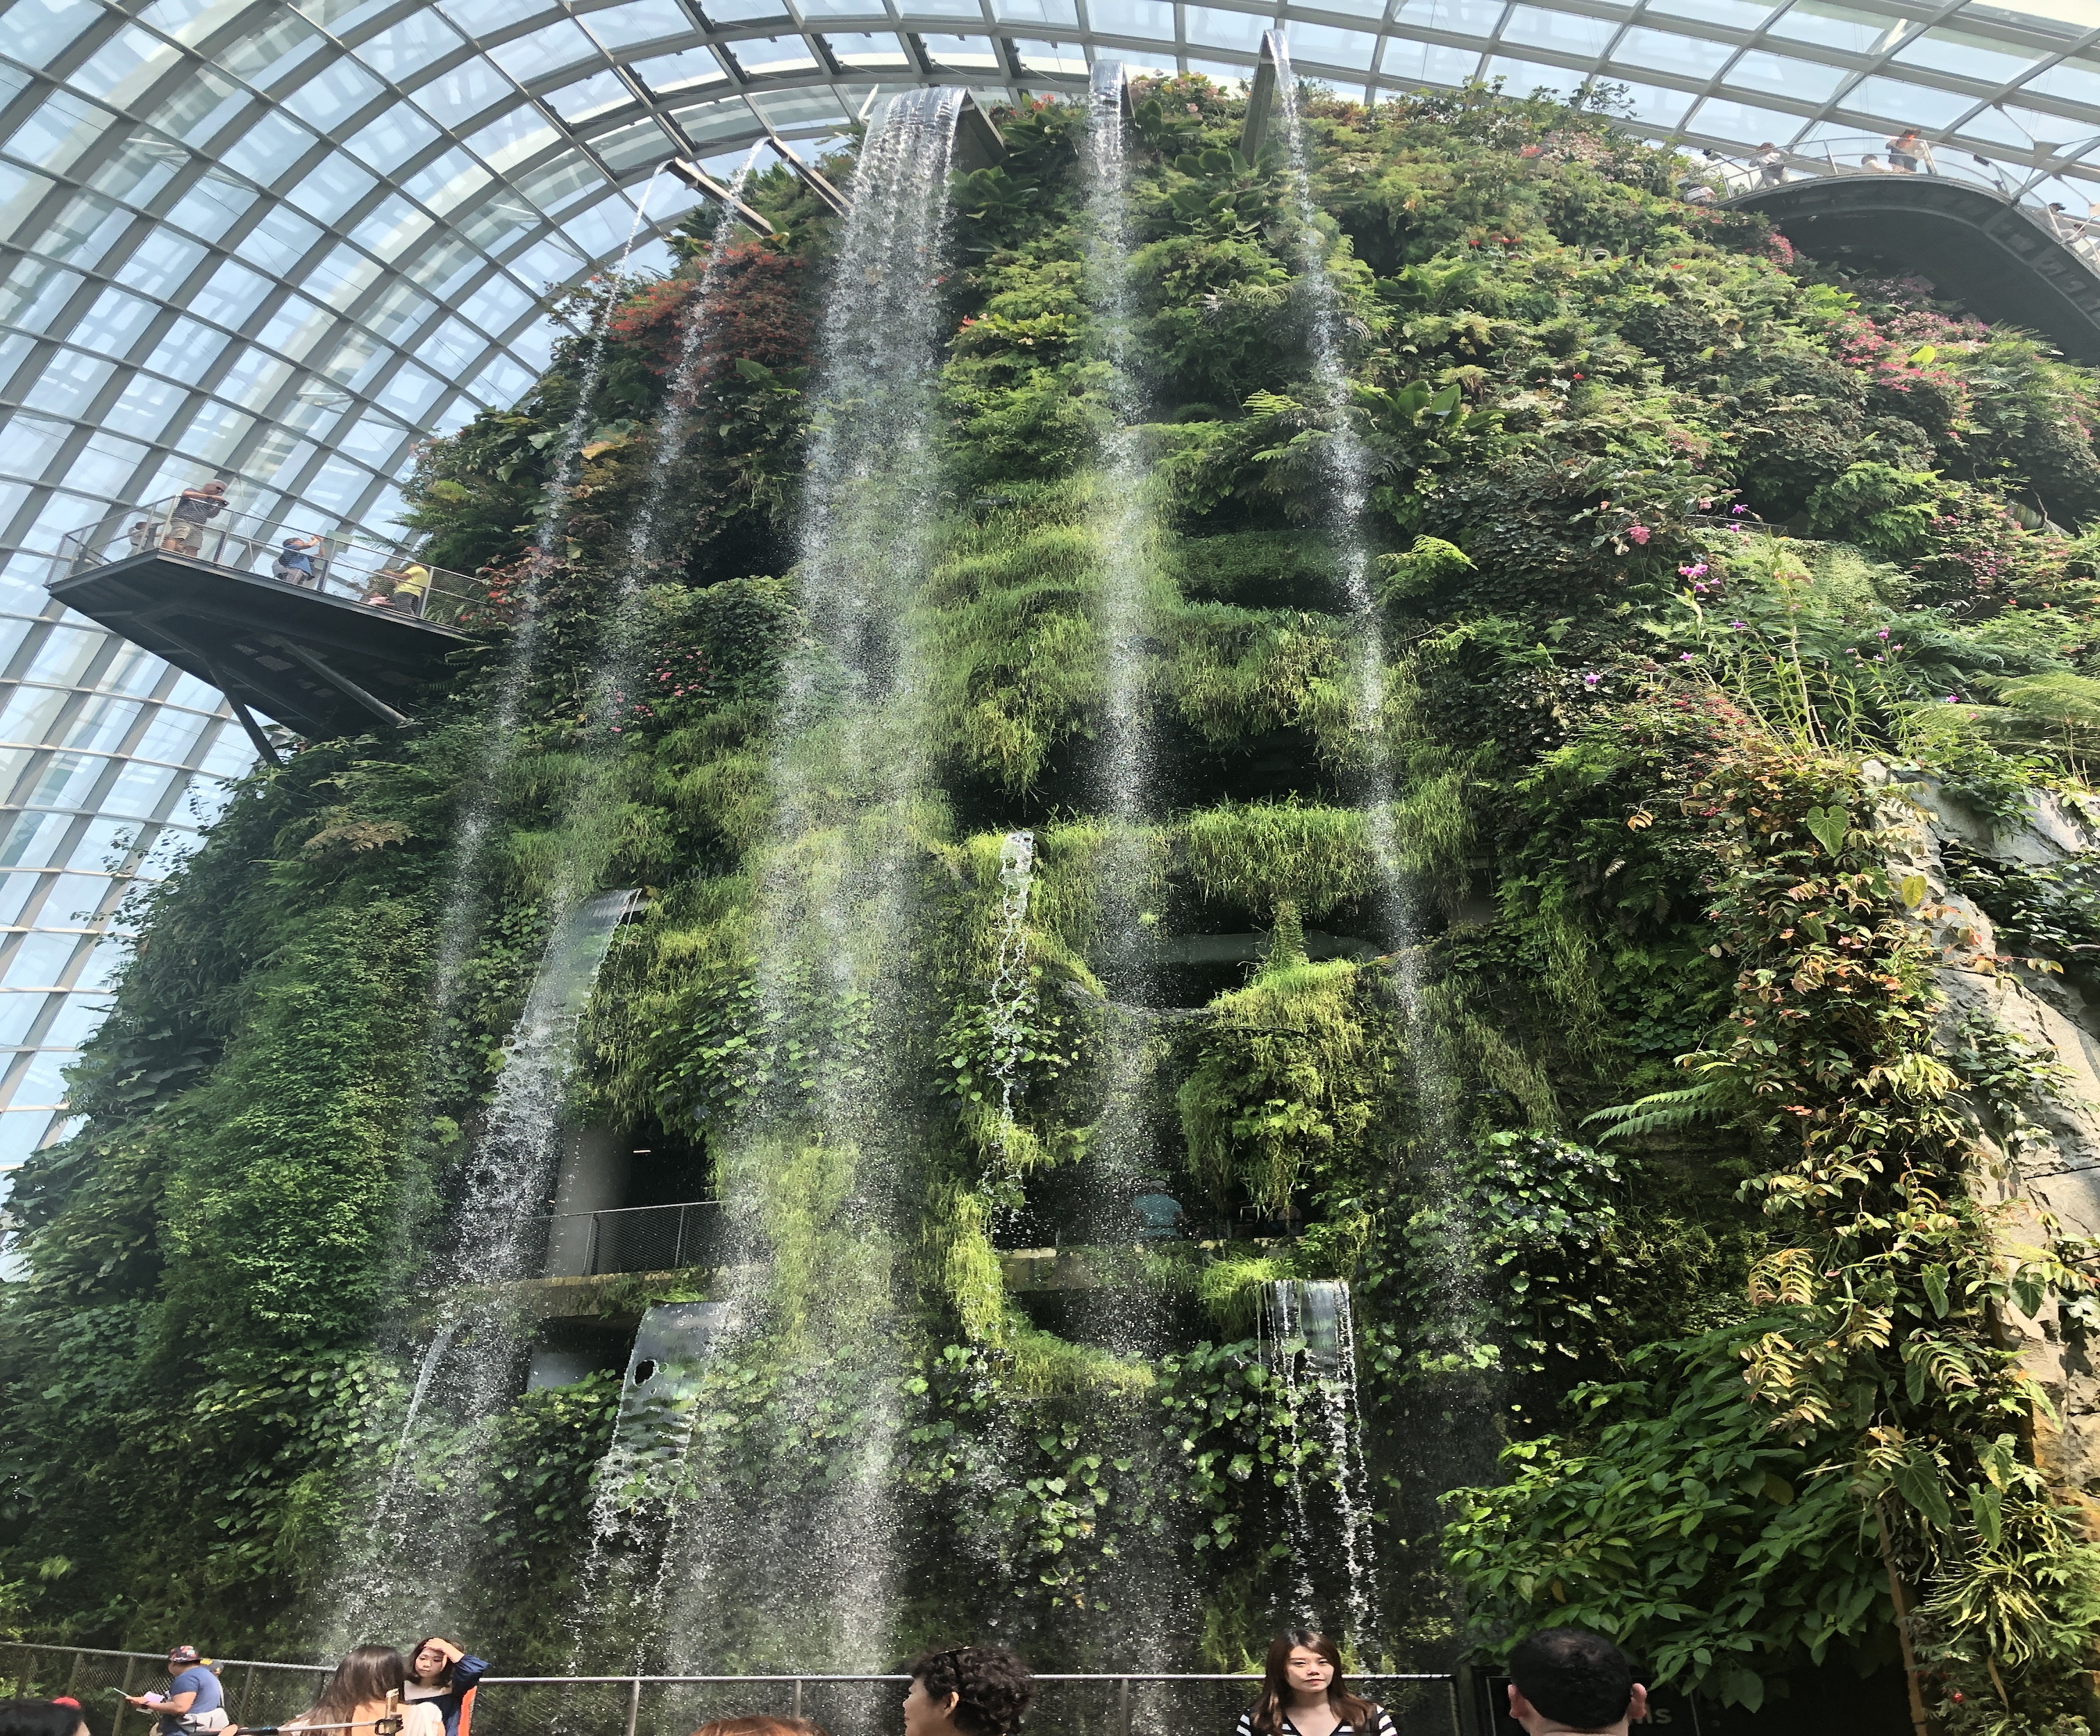
garden, botanical garden, waterfall, vegetation, water, tree, botany, fountain, architecture, water feature, plant, rainforest, tourism, vascular plant, forest, city, vacation, shrub, tourist attraction, park